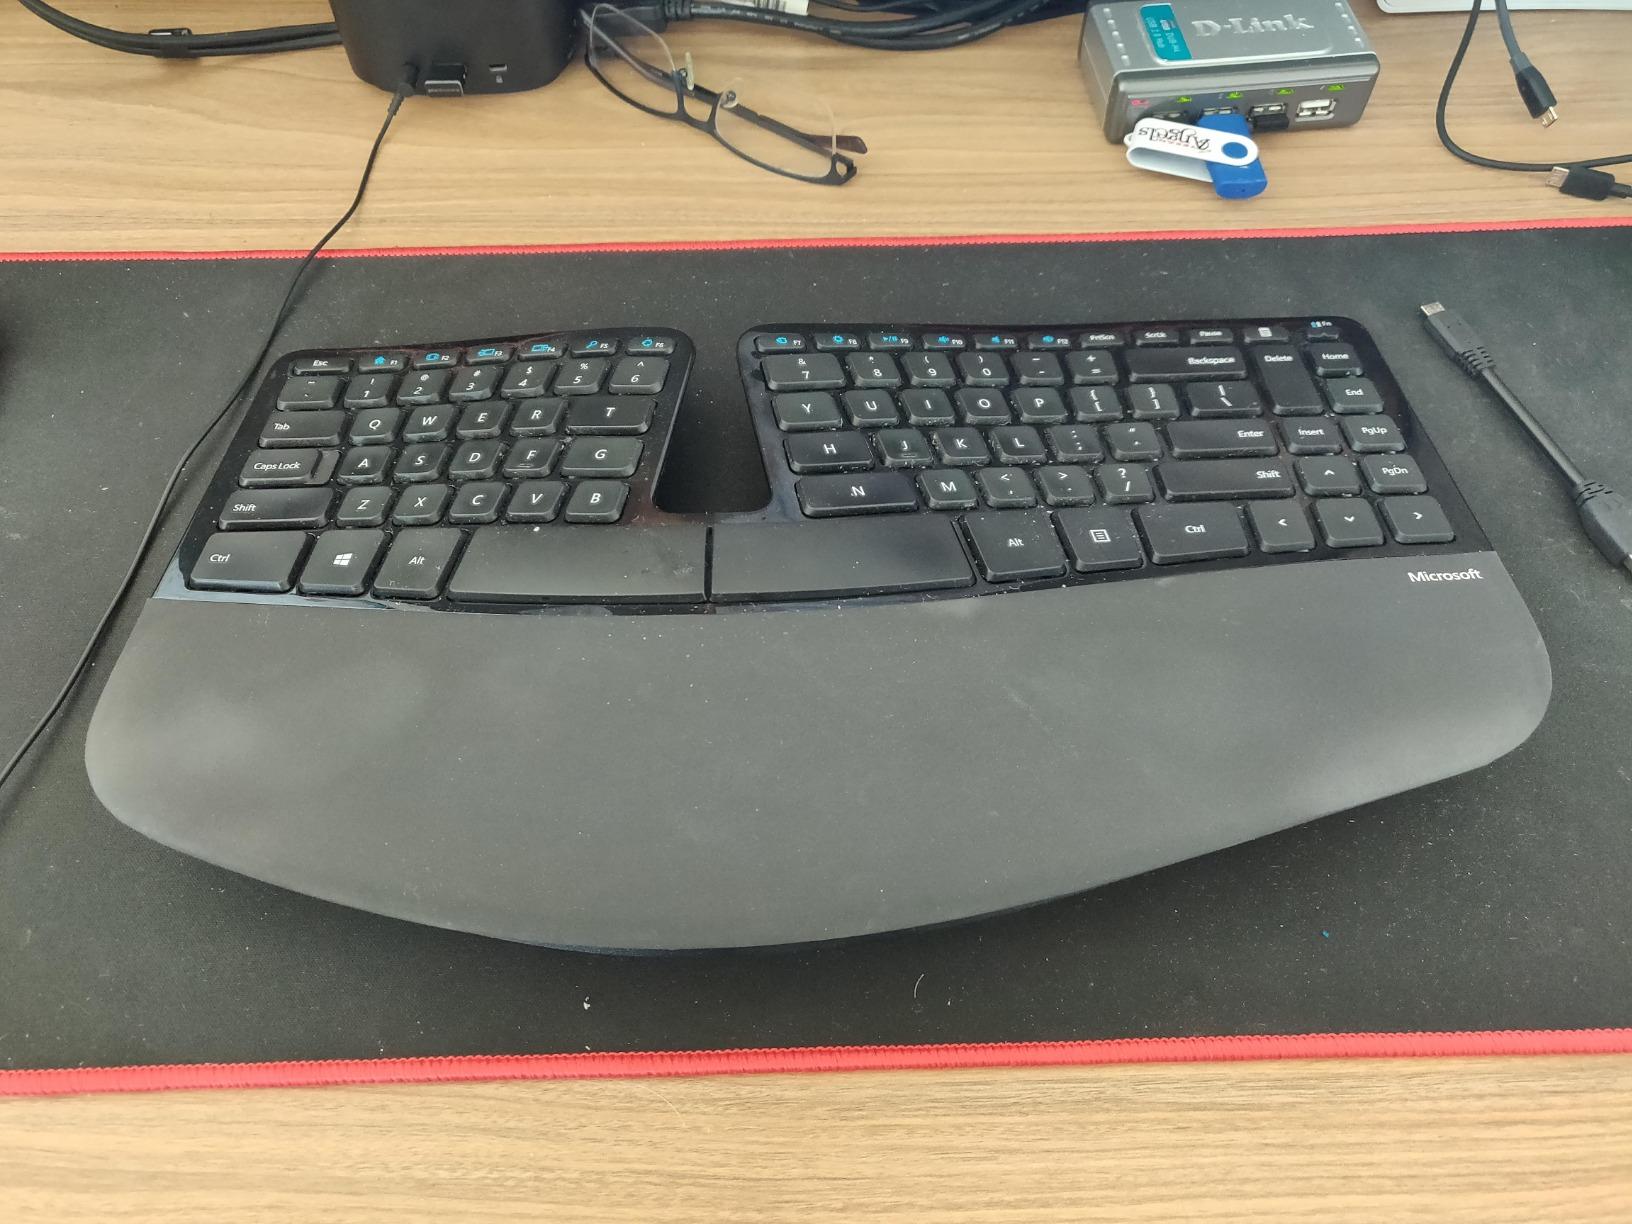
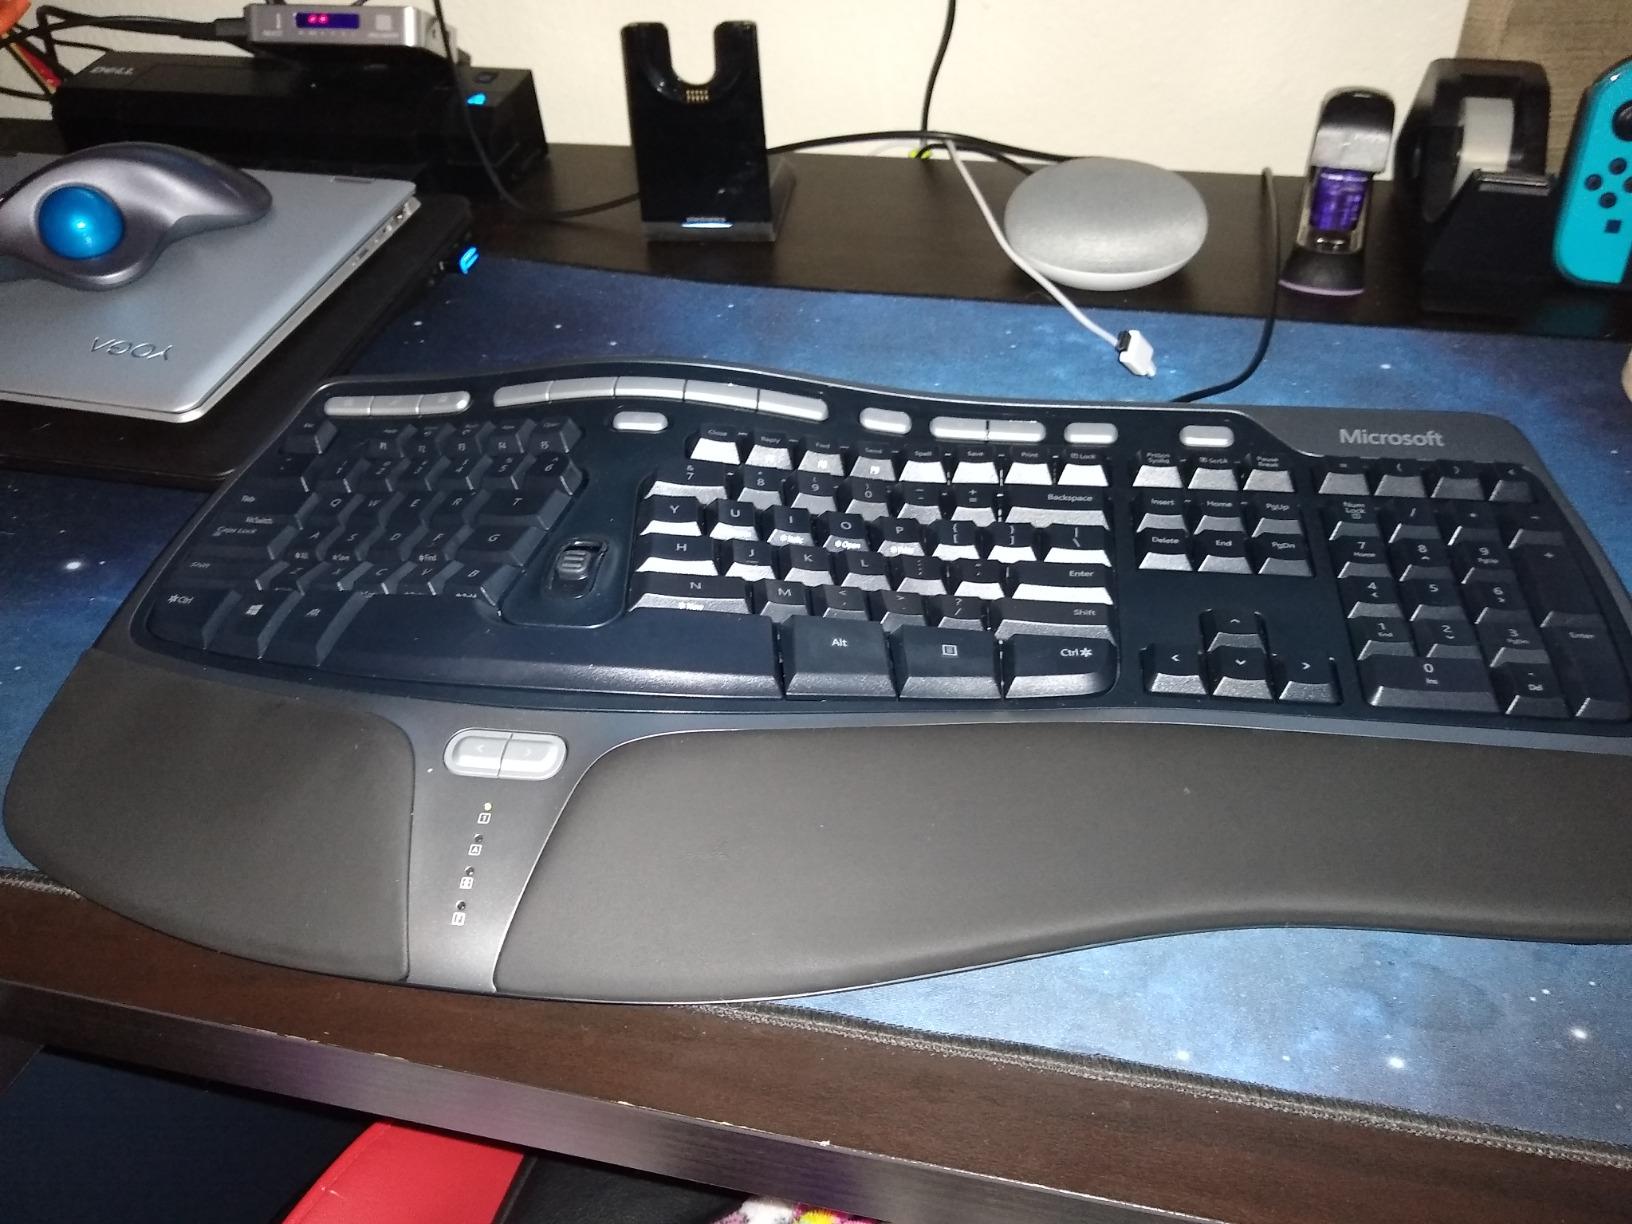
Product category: keyboard
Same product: no